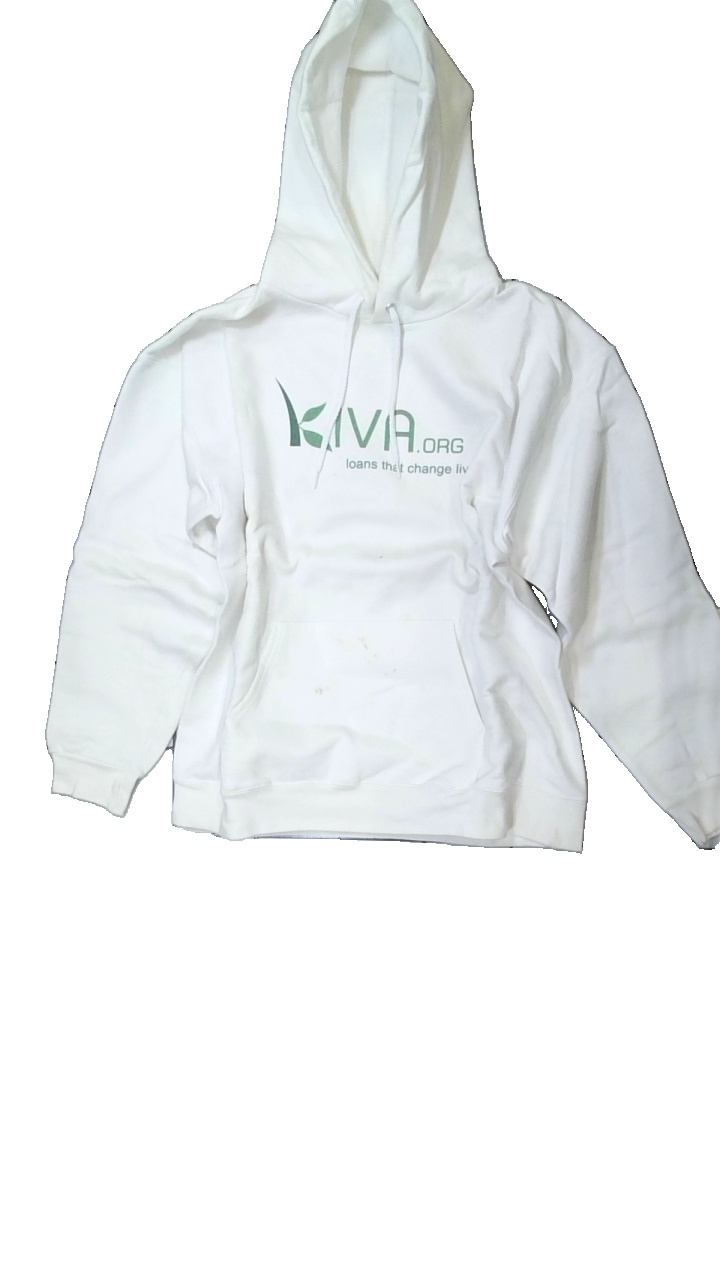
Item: Hoodie (Men)
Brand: Hanes
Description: vit hoodie med text på, nopprig och fläckar fram
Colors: White, Green
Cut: Regular
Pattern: Other
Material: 100% cotton
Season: All
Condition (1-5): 1
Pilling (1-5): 3
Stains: Major
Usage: Export
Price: <50